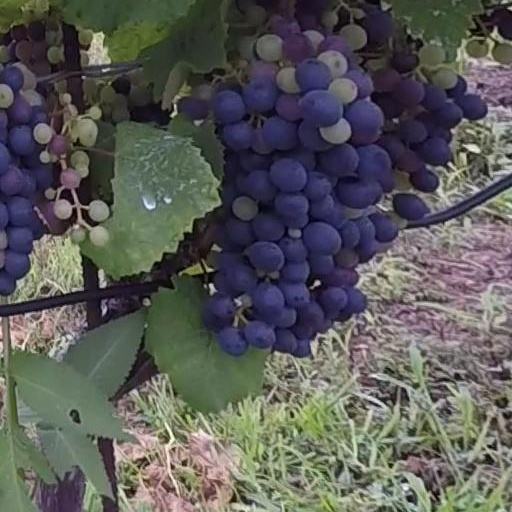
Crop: grape